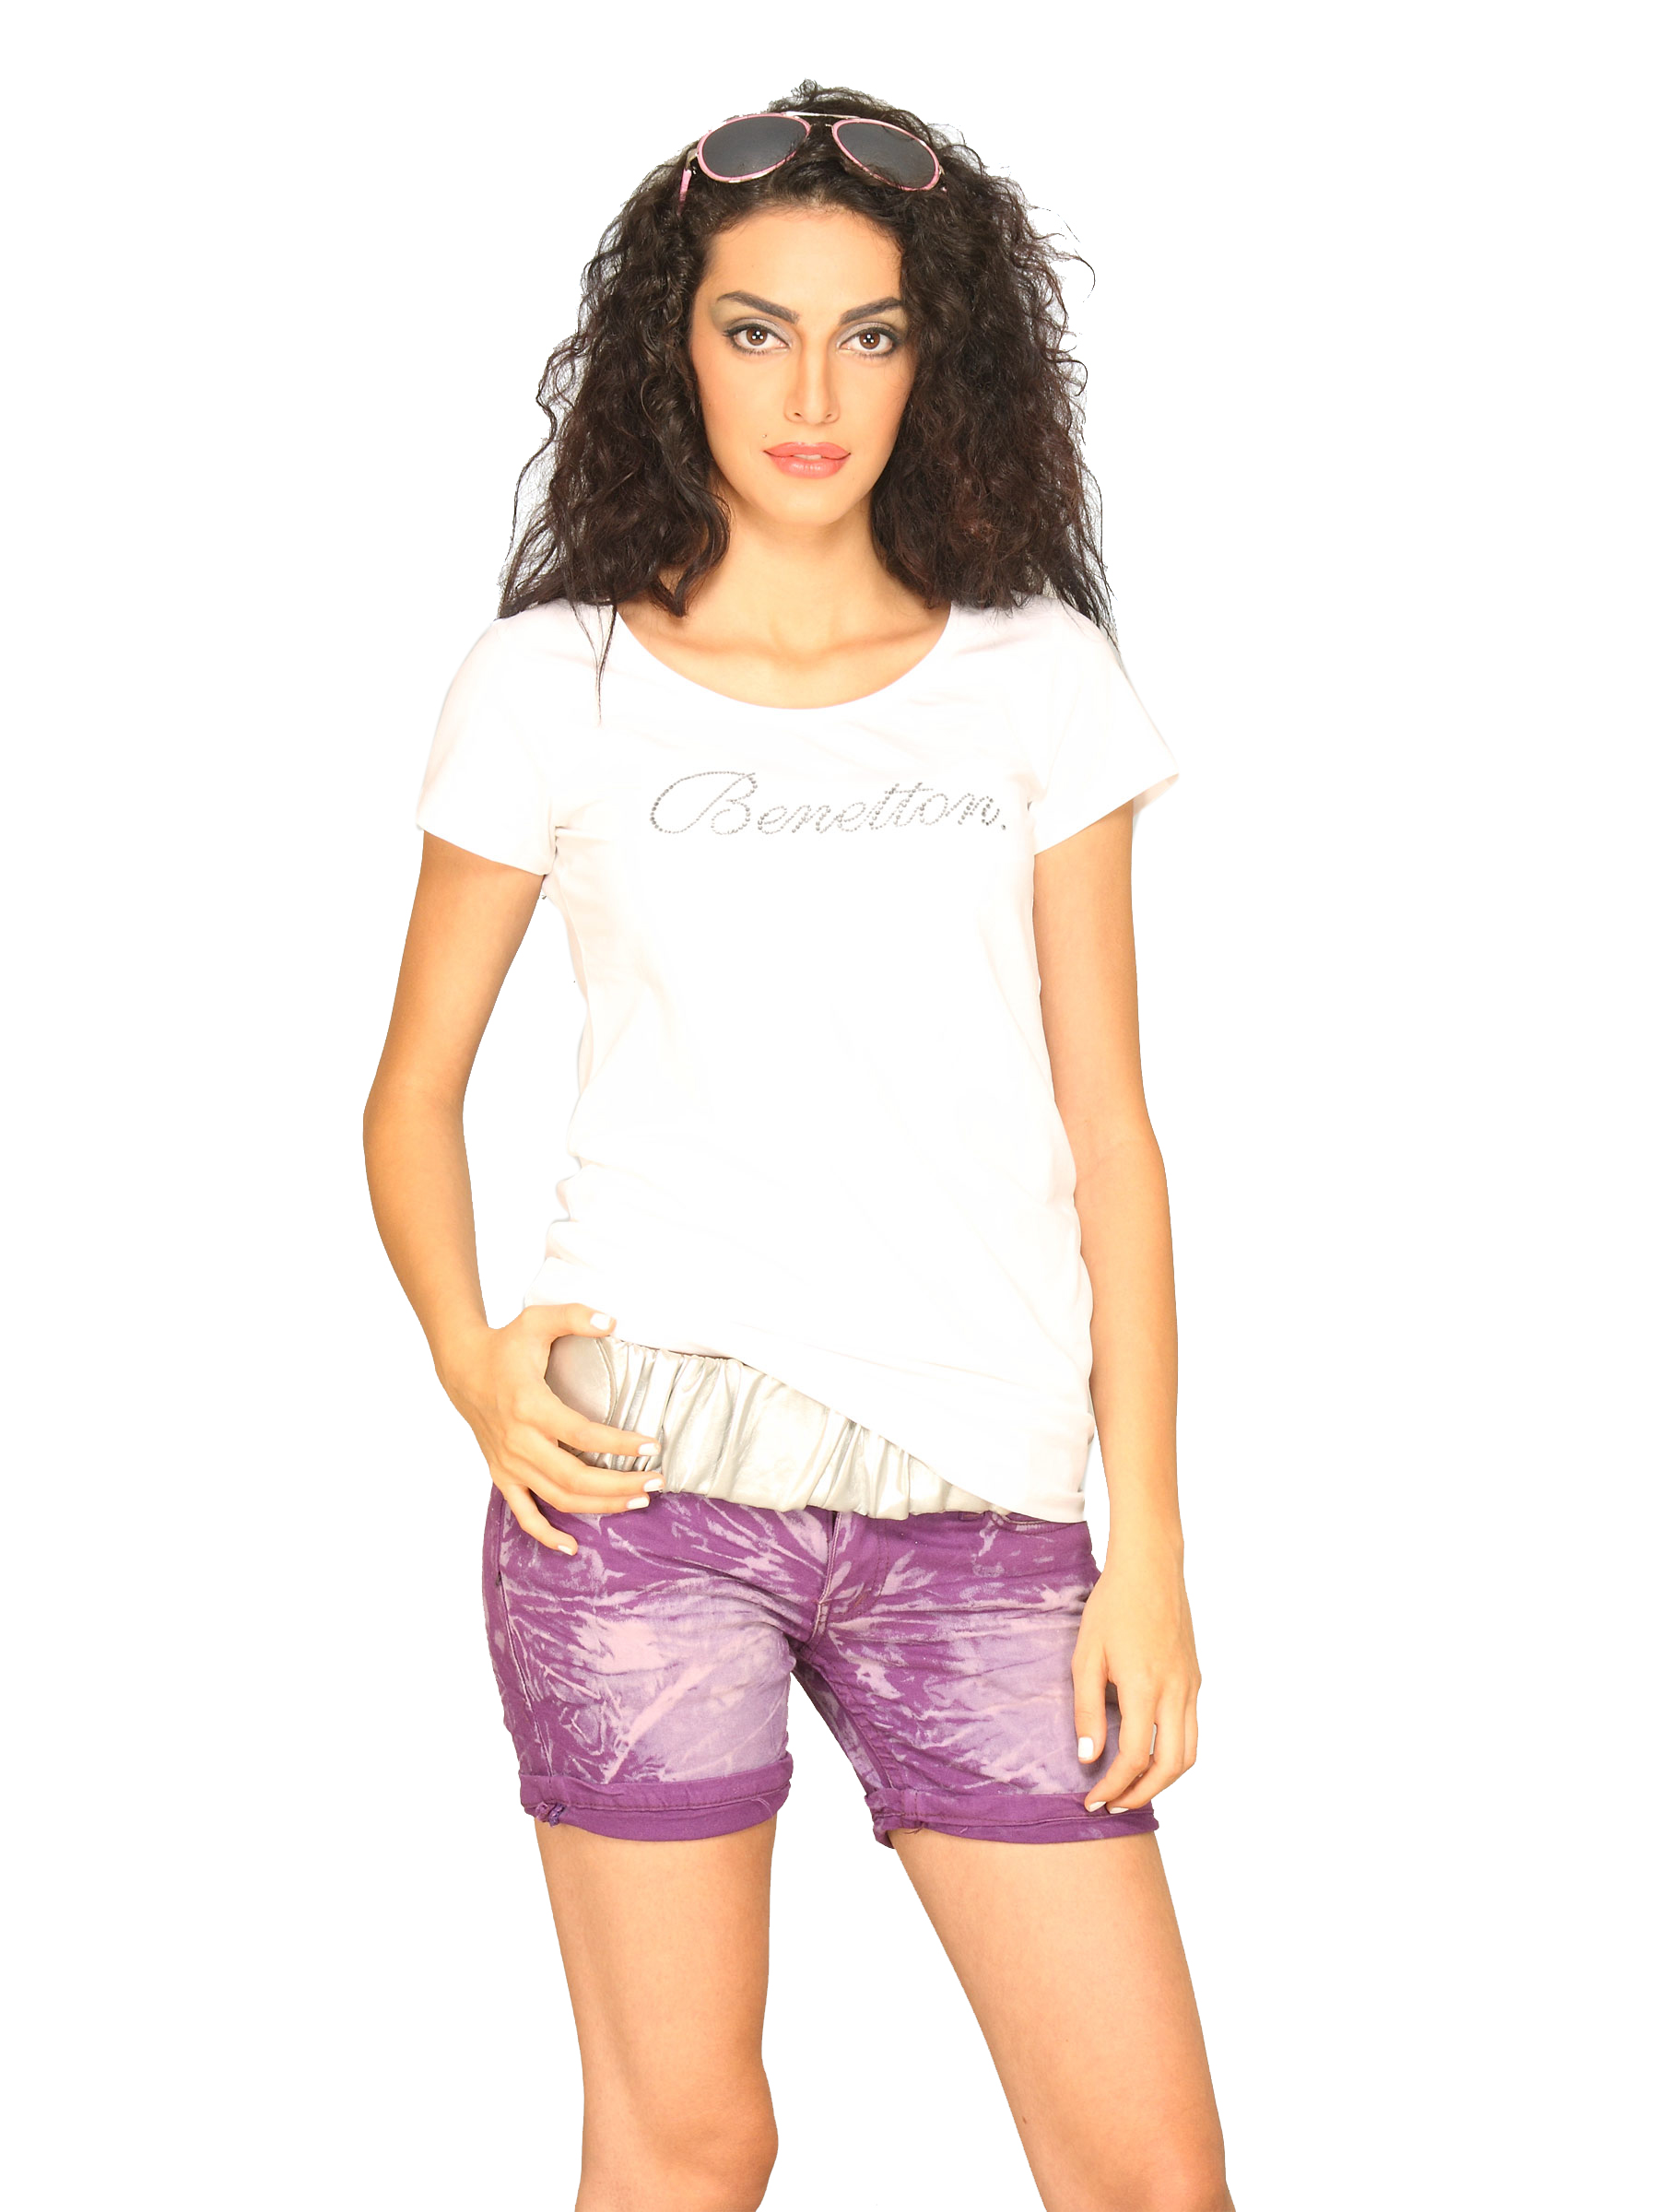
UCB Women's Crystal Benetton At Front White T-shirt
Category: Apparel / Topwear / Tshirts
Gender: Women
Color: White
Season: Summer 2011
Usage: Casual